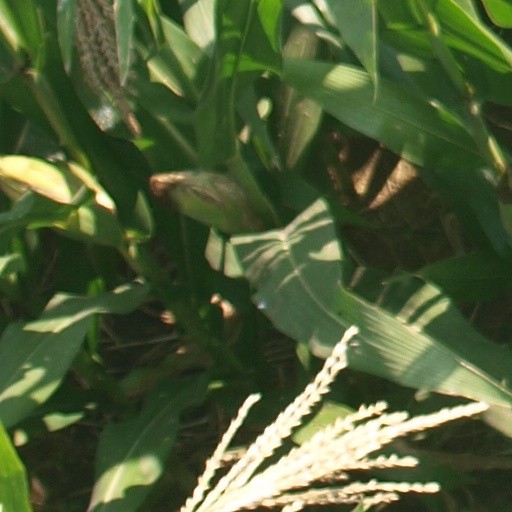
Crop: maize; corn